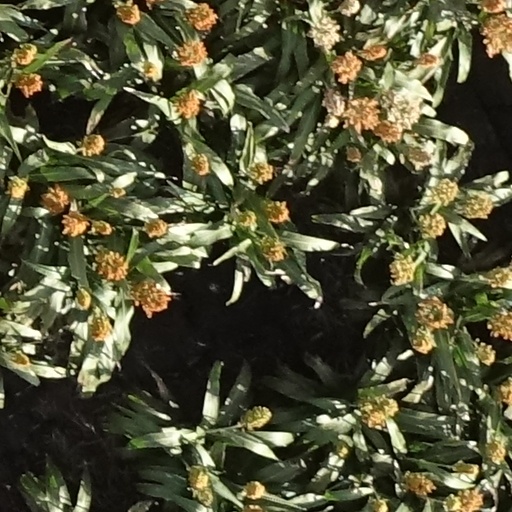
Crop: sorghum